Garh Doul

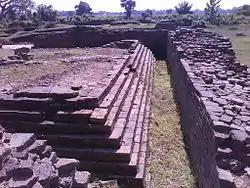

Garh Doul archaeological site is an important State Protected Monument in Assam, India, situated at Tarajan Kumargaon and about away from Tezpur, Sonitpur district. The archaeological site is listed as an ASI monument under number S-AS-95. This is fortified in all direction reinforced rampart and covers an area of 250×250 m. The site has two brick mounds, which contains the foundation of brick temple plinths. The remains are datable to 7th and 8th century CE.